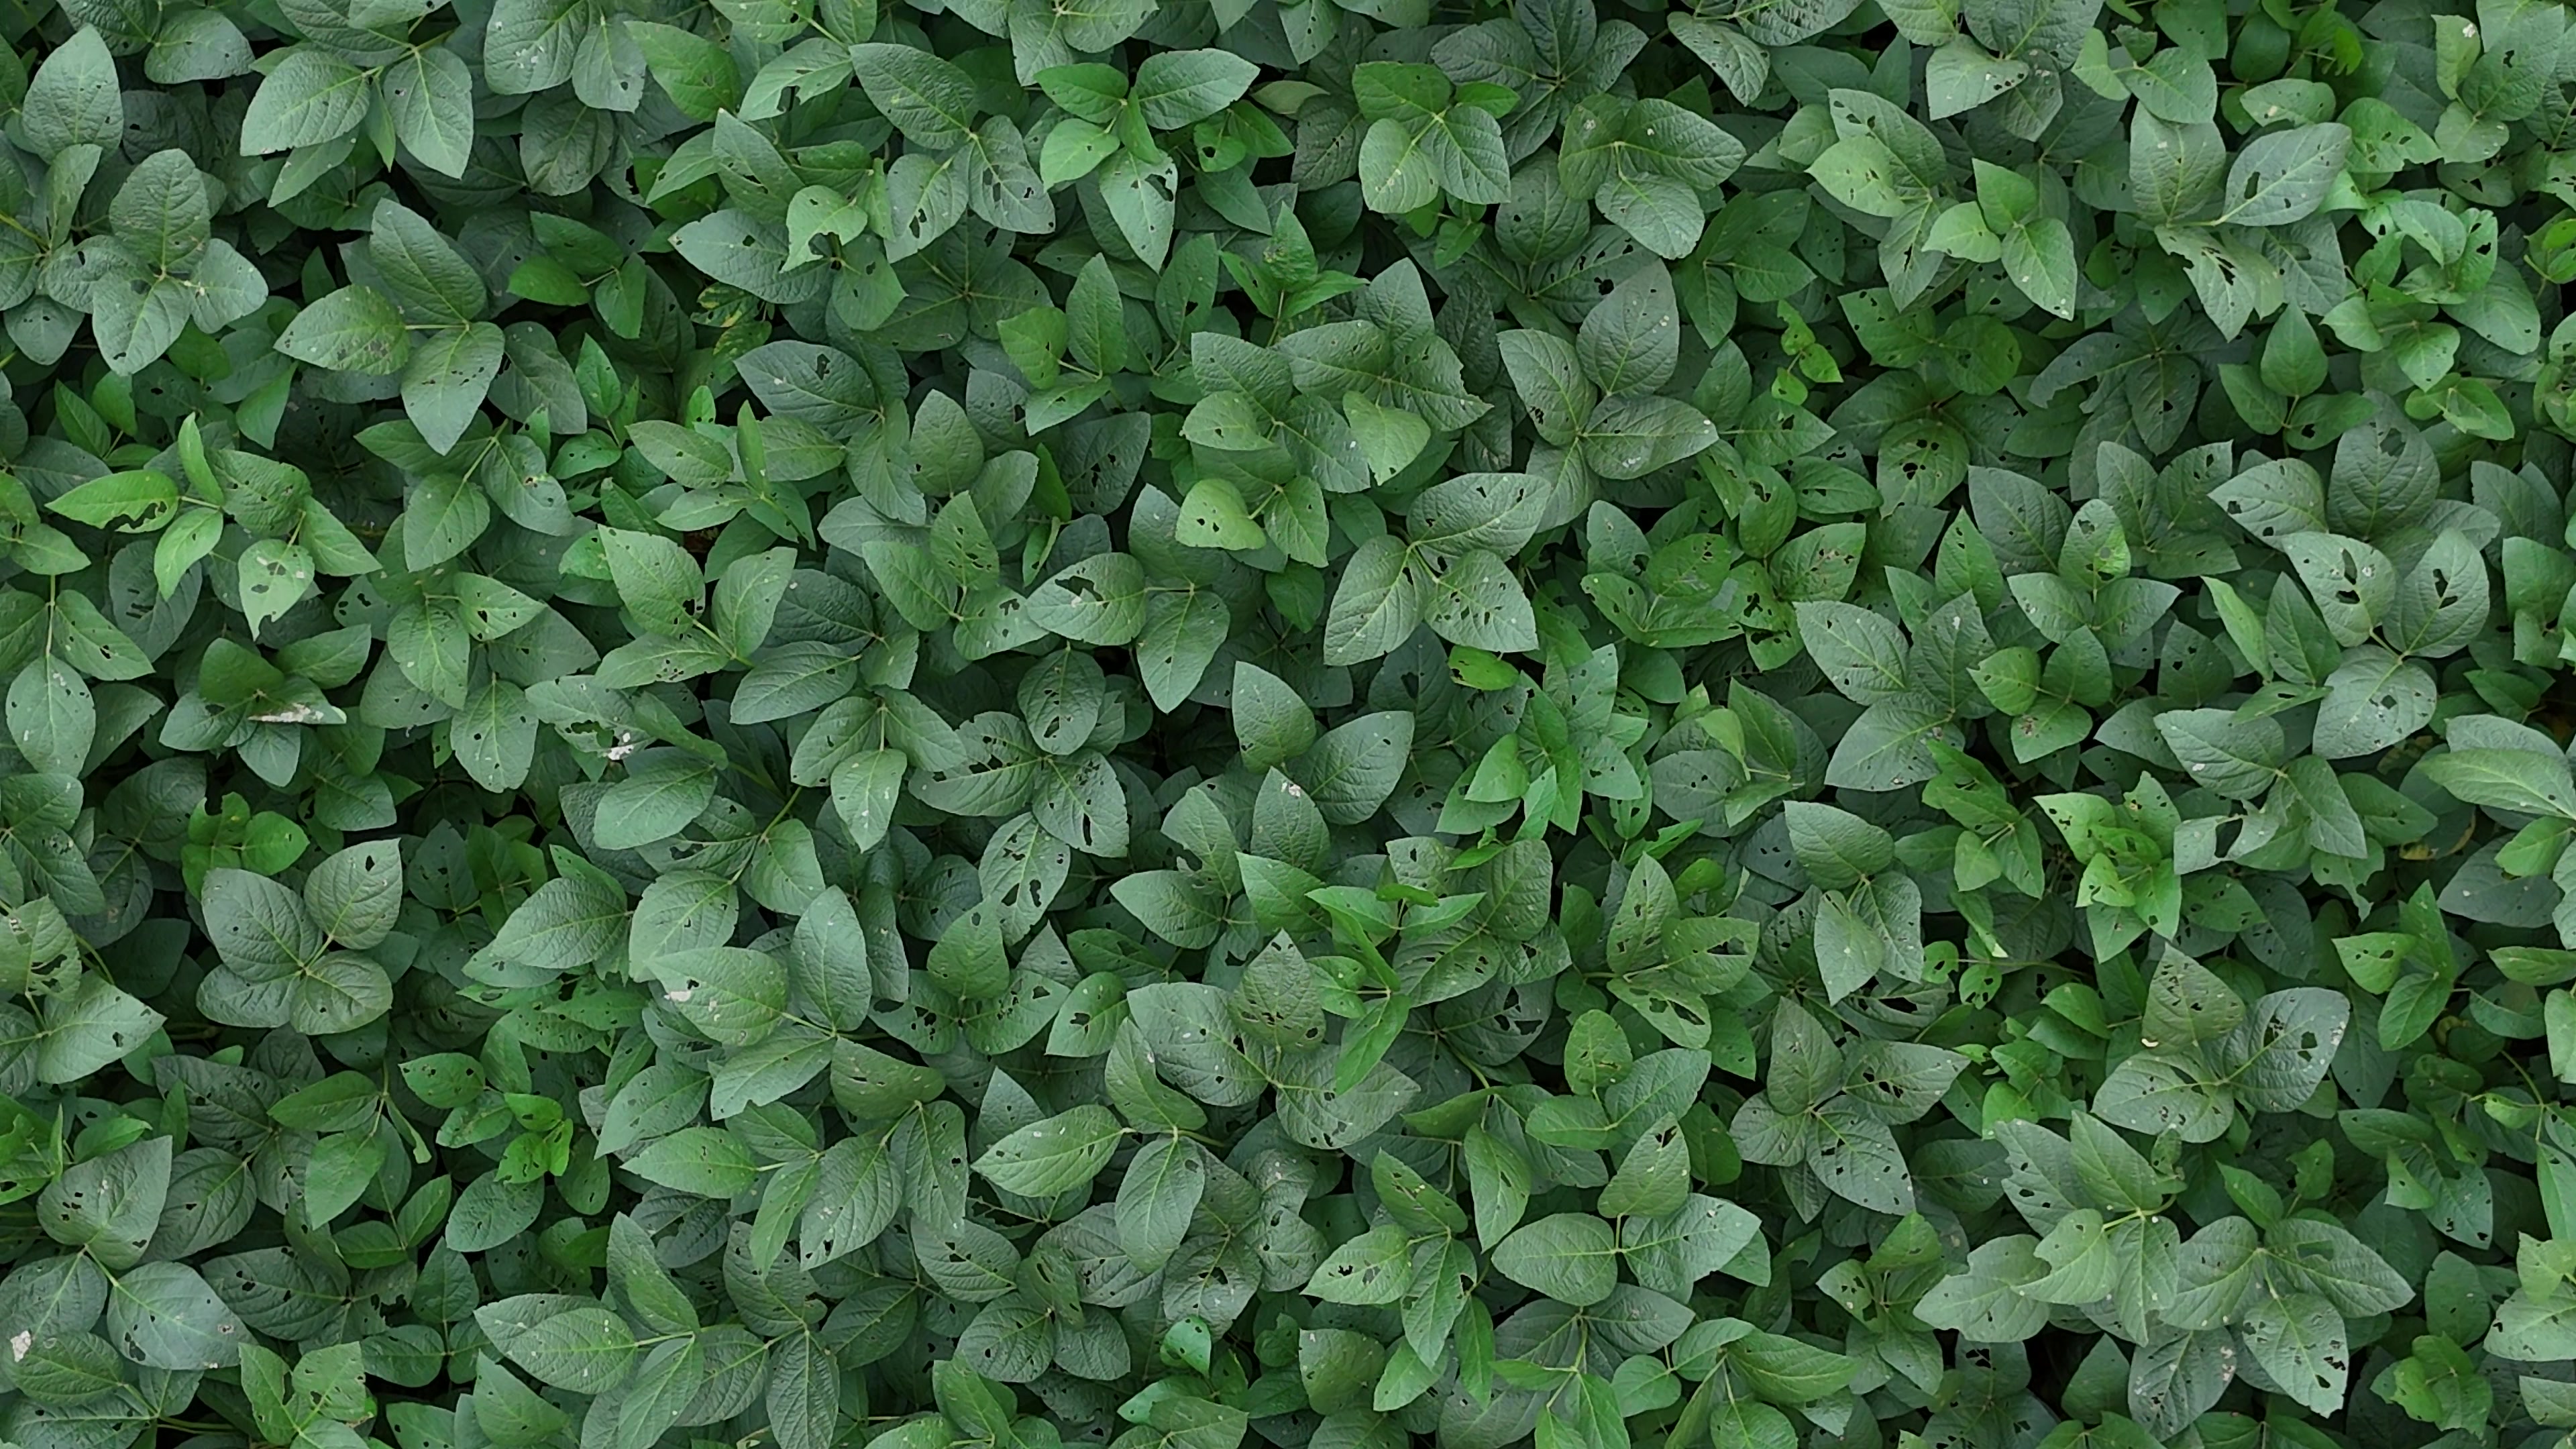
Label: Semilooper_Pest